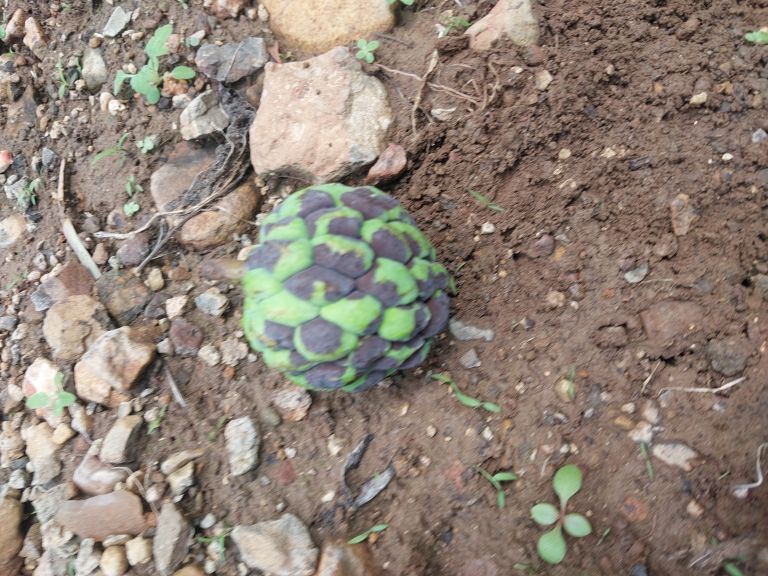
Disease label: Diplodia Rot